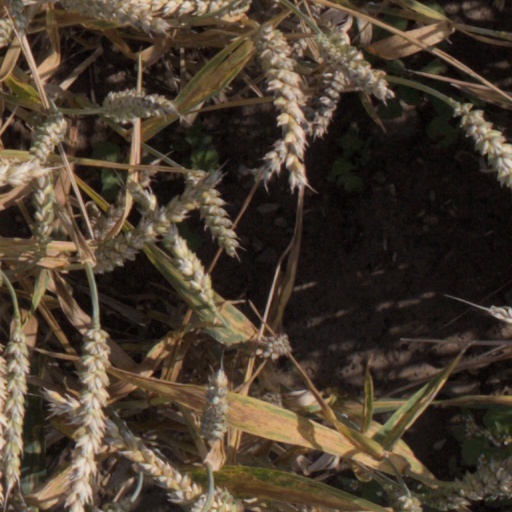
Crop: wheat